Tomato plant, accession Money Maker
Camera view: vertical (180 deg); turntable rotation: 240 degrees
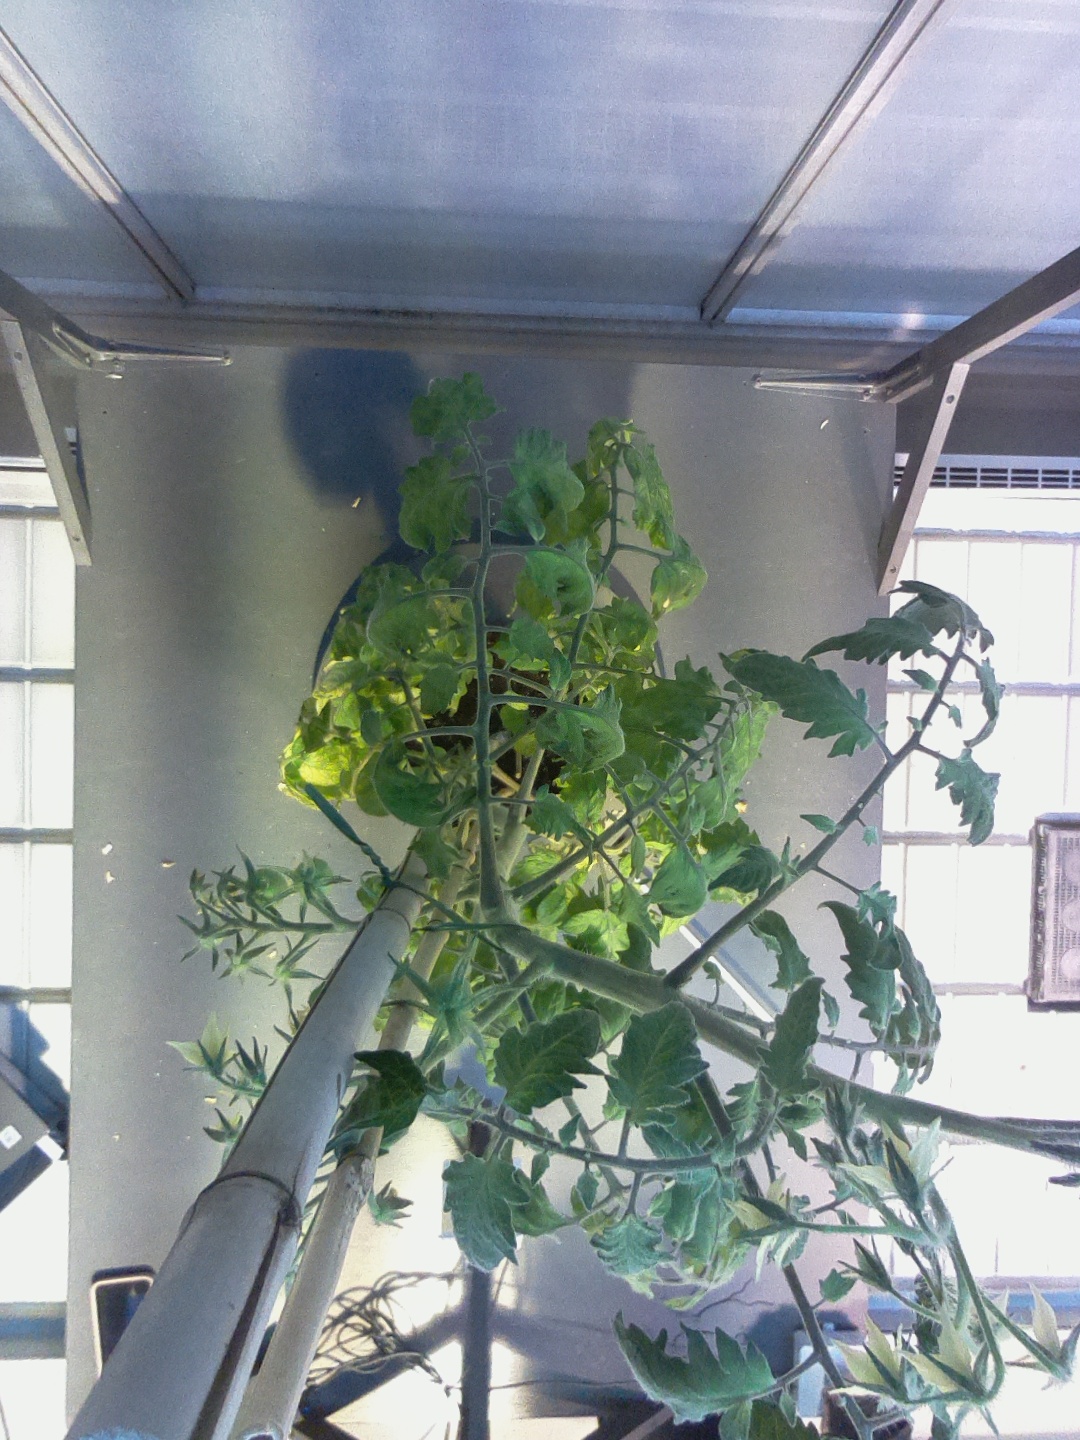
BBCH growth stage 70: Fruits at the main stem or branches visibles